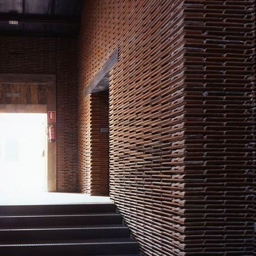
stacks of reclaimed roof tiles form walls inside this former slaughterhouse by person .